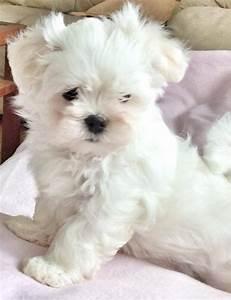
dog